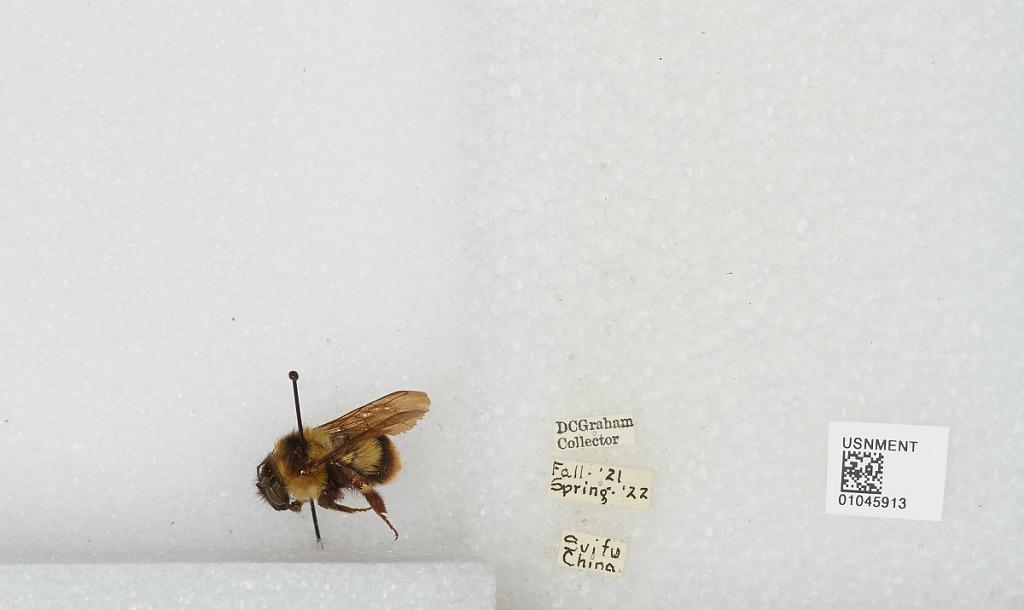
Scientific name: Bombus sp.
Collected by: D. Graham
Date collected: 1921--
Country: China
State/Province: Sichuan
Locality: Yibin